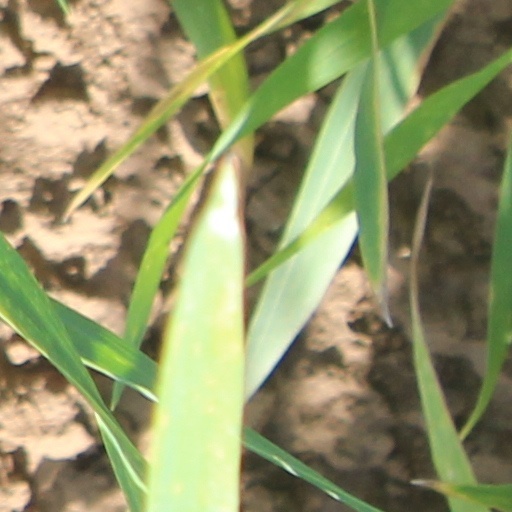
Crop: wheat